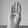
ASL letter: B